WFTK

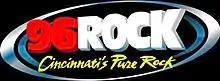
96 Rock's logo as an active rock station from 2007-09

The active rock format lasted for only a year. In January 2009, the station segued to modern rock with the addition of artists such as MGMT, Bad Religion and Franz Ferdinand to the playlist. The shift to alternative caused WSWD to change formats on May 21, 2009, as its old "Sound" format was moved to 94.9 HD2 and the 97.3 frequency flipped formats back to country music, leaving WFTK as the only alternative station in Cincinnati. Ratings have since increased since the shift.